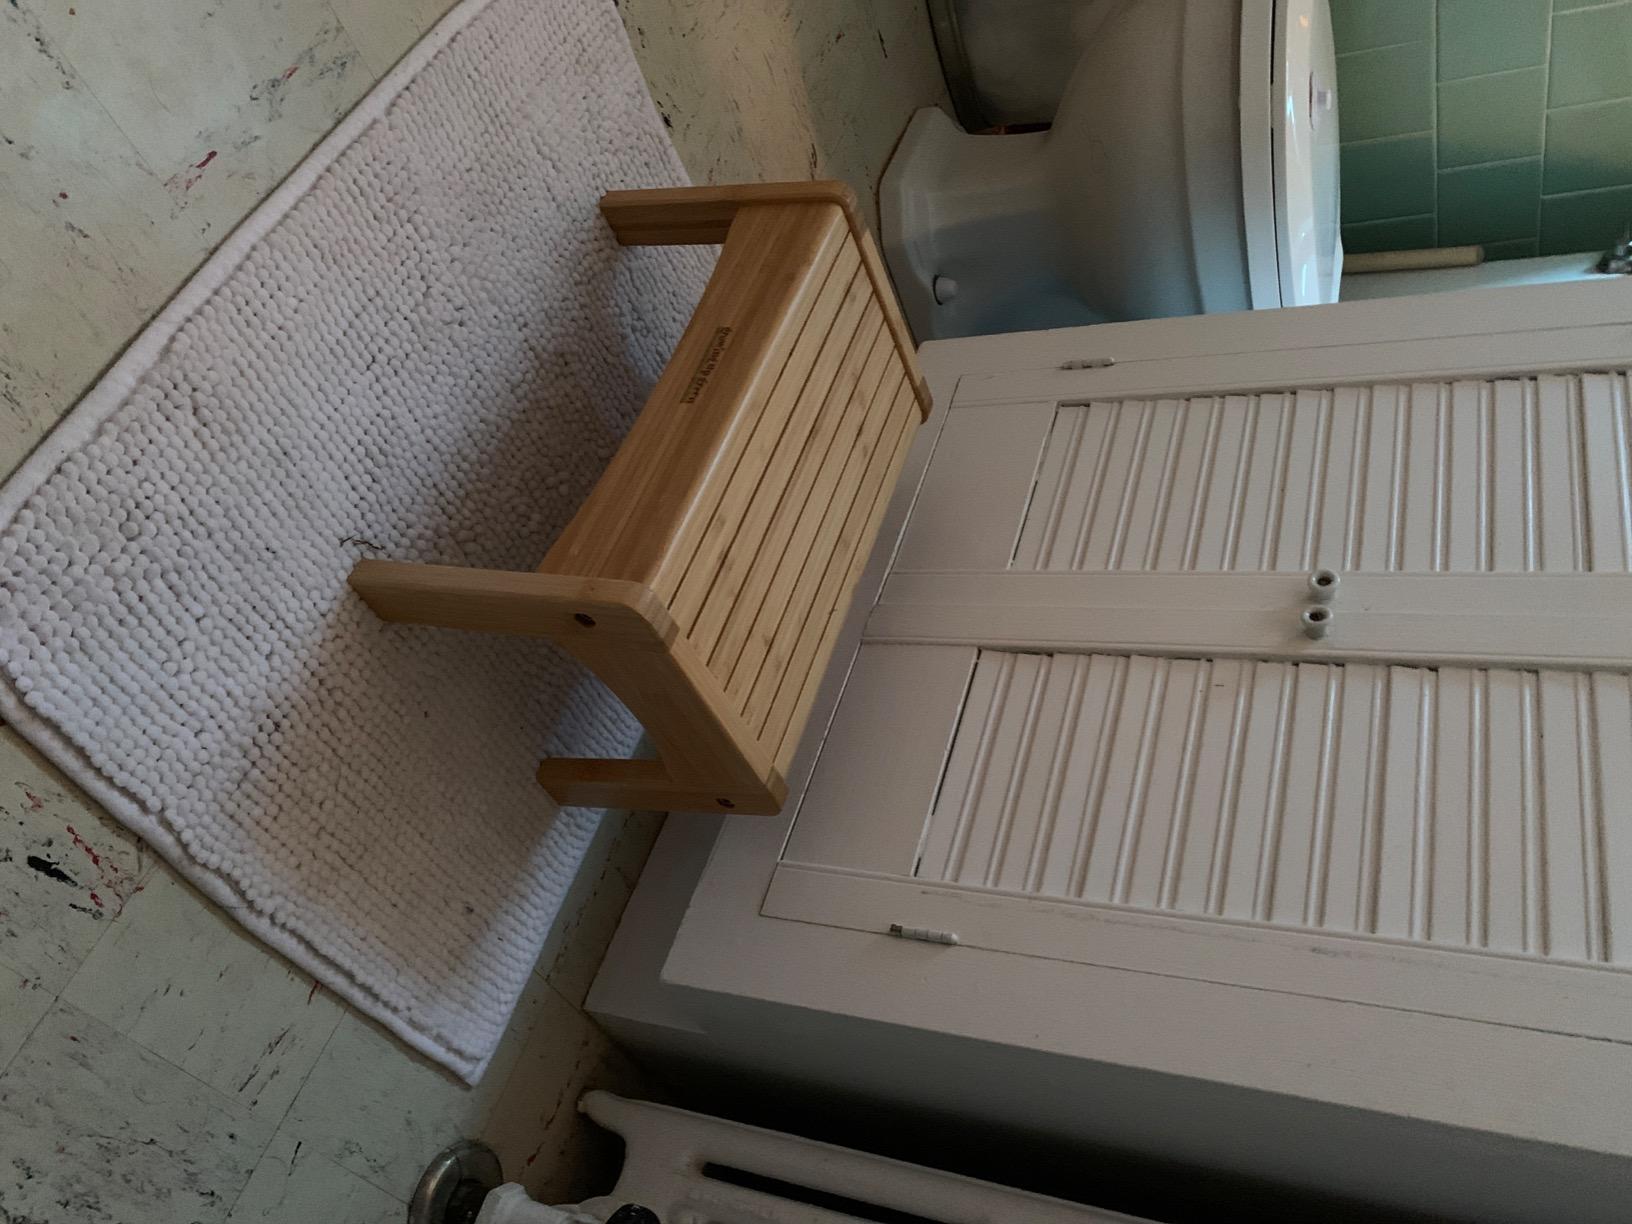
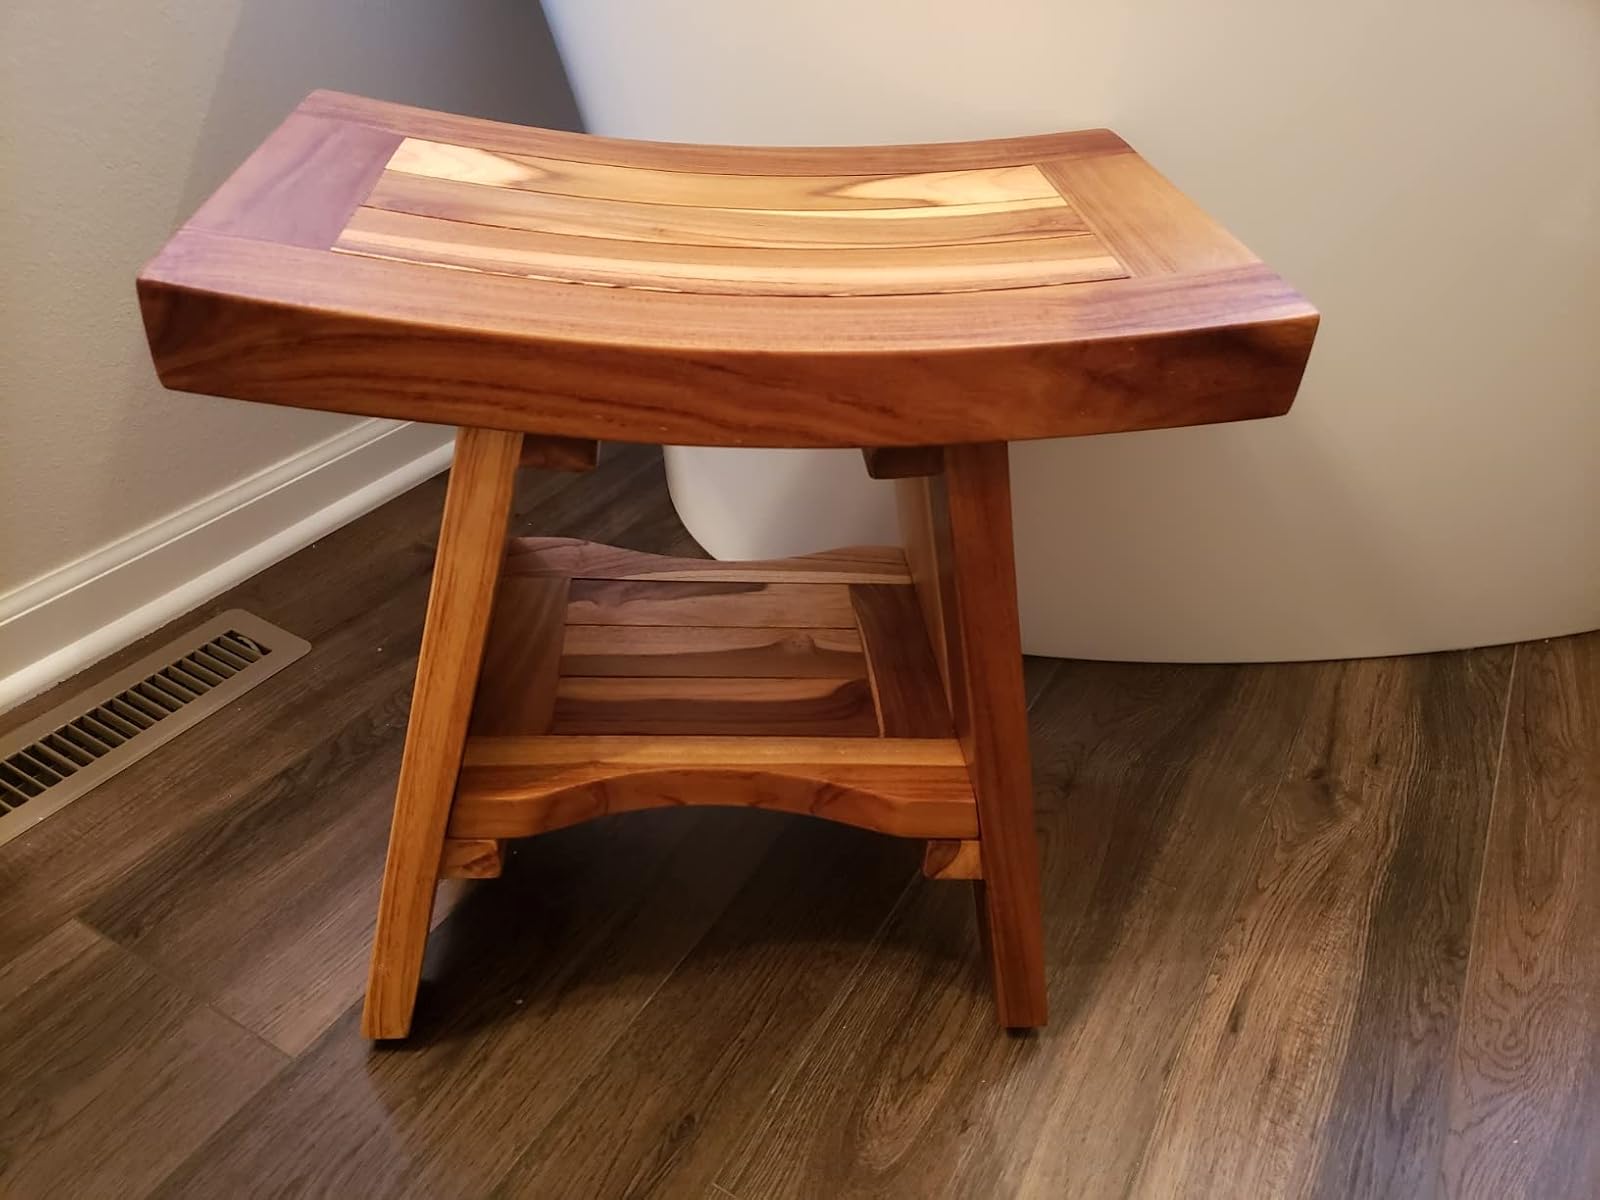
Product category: stool
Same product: no